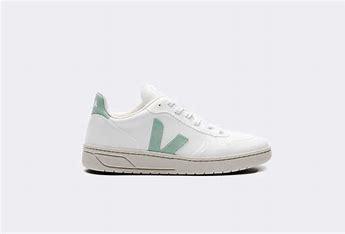
Brand: Veja
Model: V 10 CWL